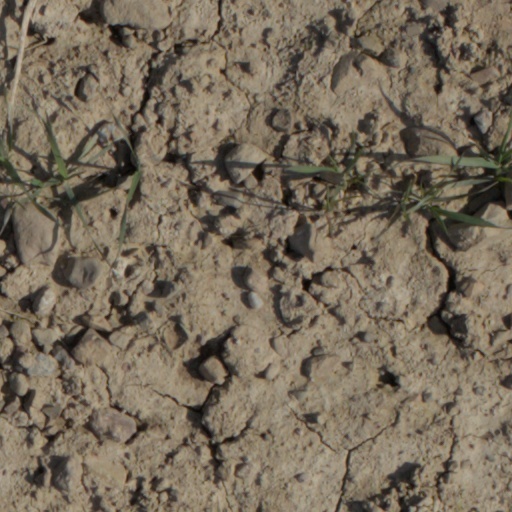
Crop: wheat